Sarah Haider

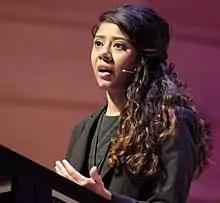
Haider addressing the 2017 convention of the Australian Skeptics

Sarah Haider is a Pakistani-born American writer, public speaker, and political activist. She cofounded the advocacy group Ex-Muslims of North America (EXMNA), which seeks to help former Muslims. She is the former executive director for EXMNA.